Bevan Docherty

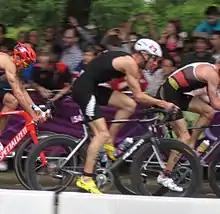
Docherty at the 2012 London Olympics

Bevan John Docherty (born 29 March 1977) is a triathlete from New Zealand, who won medals twice at the Olympic Games. Docherty attended Tauhara College, Taupō.